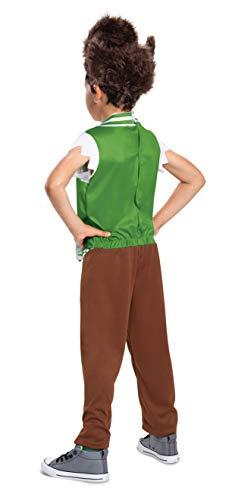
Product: Disguise - Lobo Howler Classic Child Costume
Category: Clothing, Shoes & Jewelry | Costumes & Accessories | Women | Costumes & Cosplay Apparel | Costumes
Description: Jumpsuit and character headpiece.
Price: $12.03 - $36.96